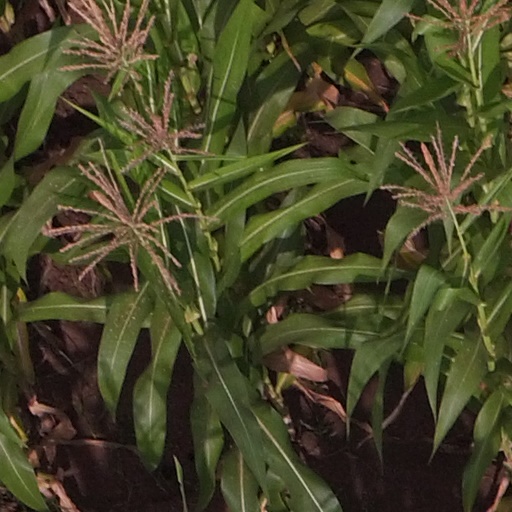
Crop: maize; corn